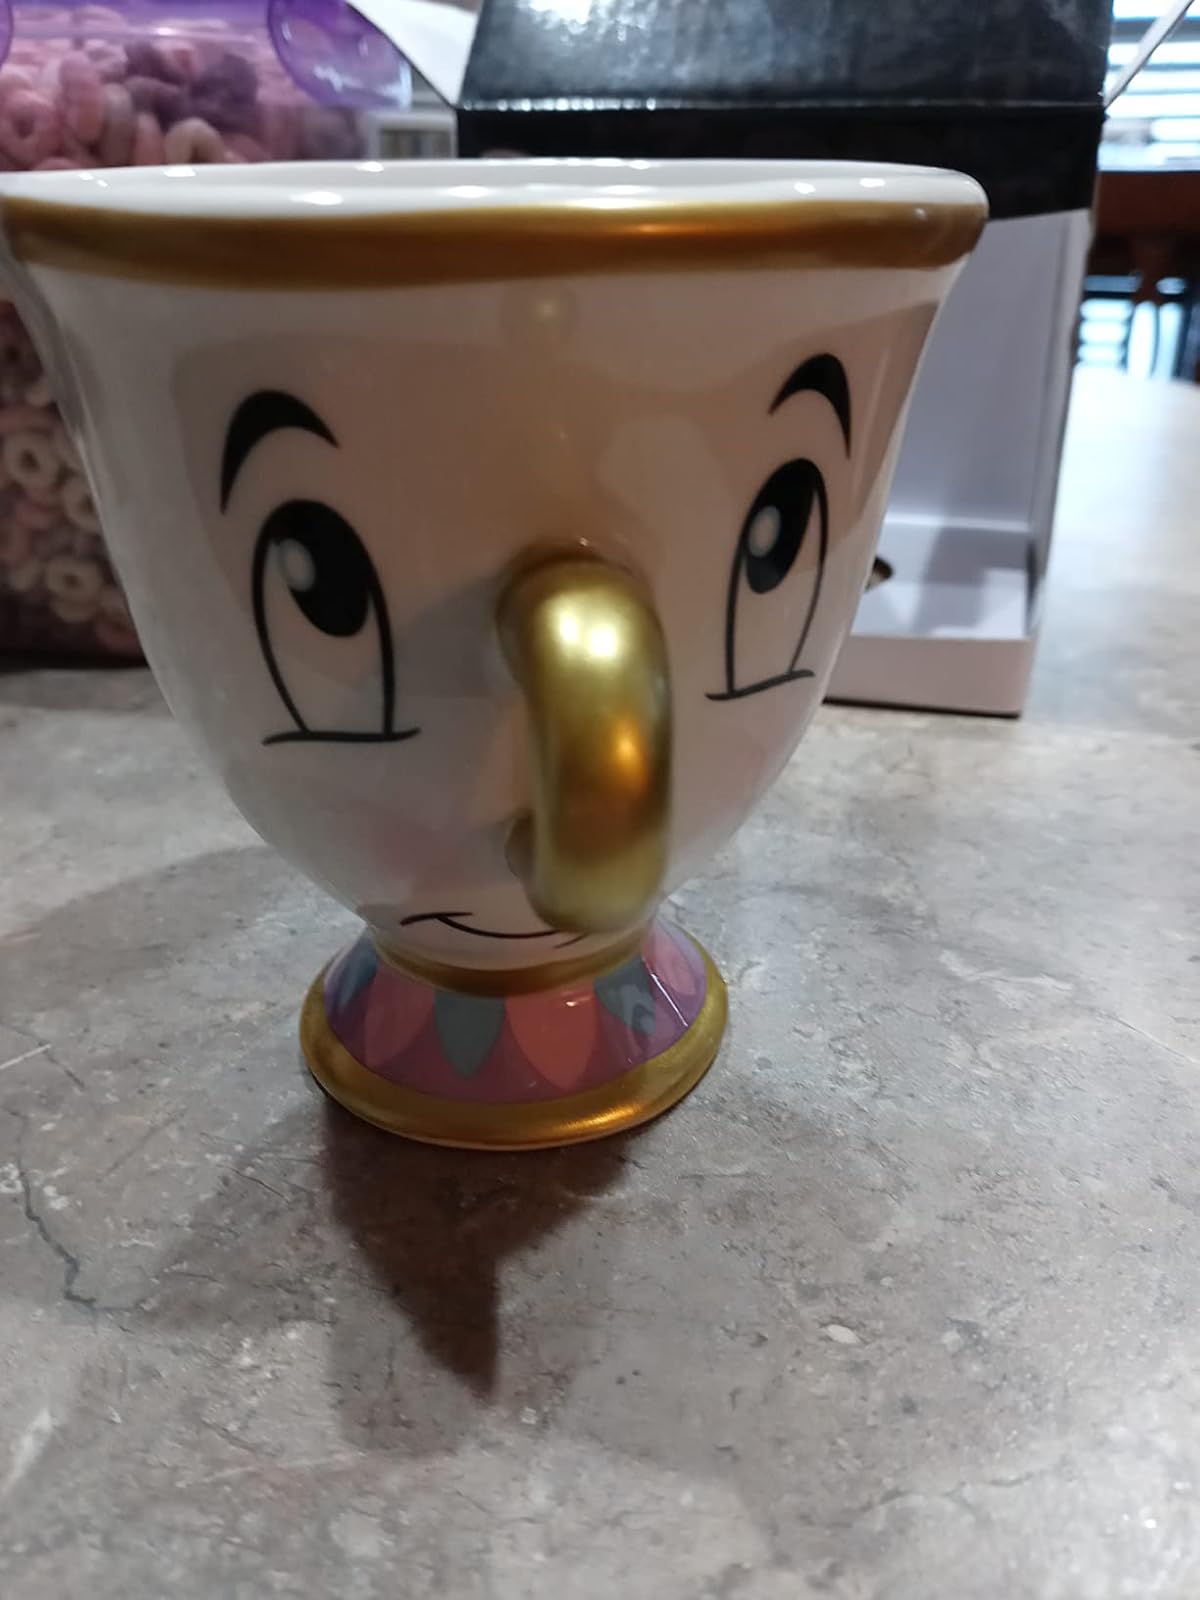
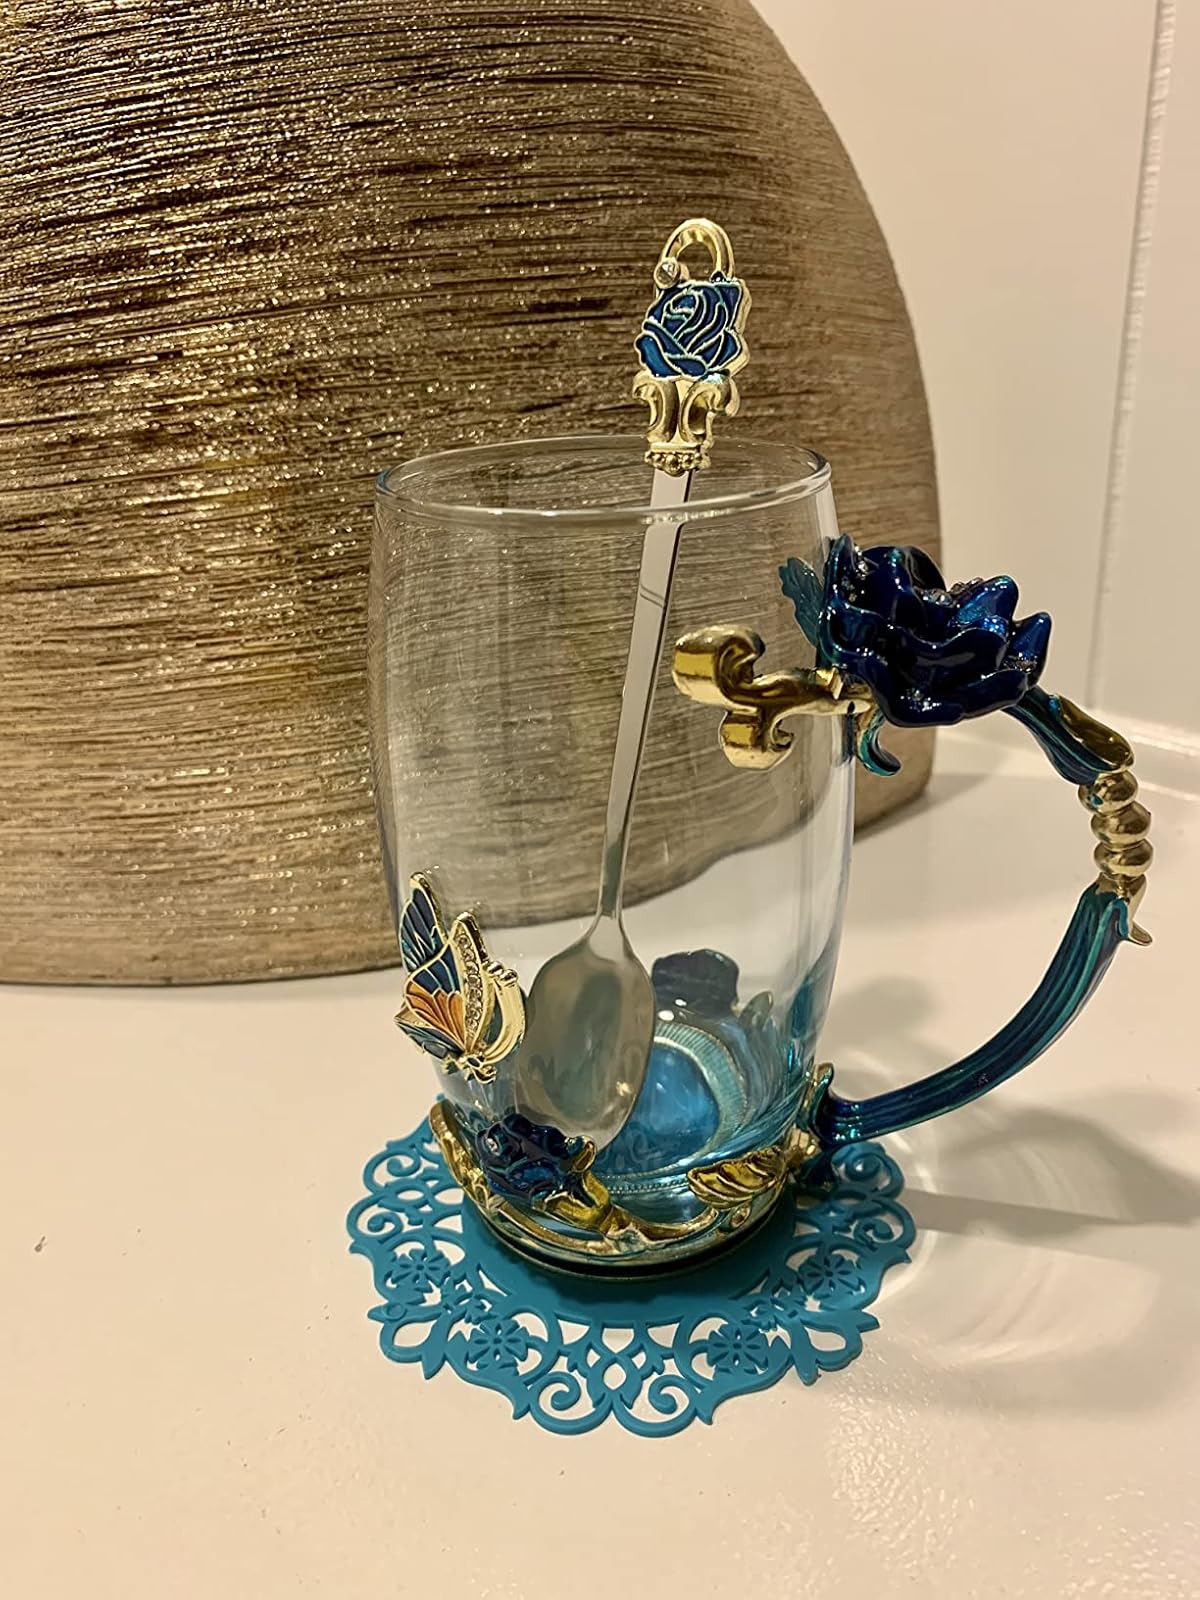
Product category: items_mug
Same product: no